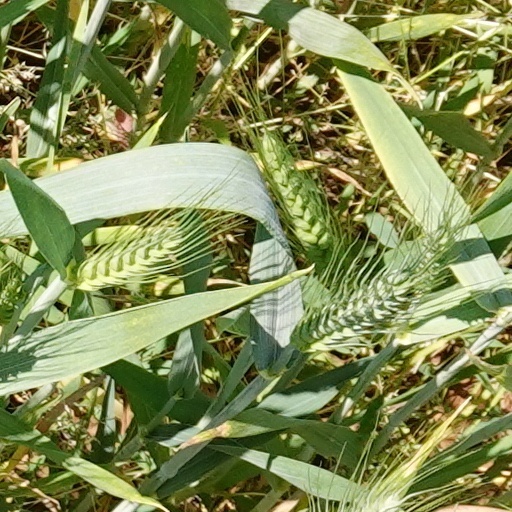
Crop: wheat